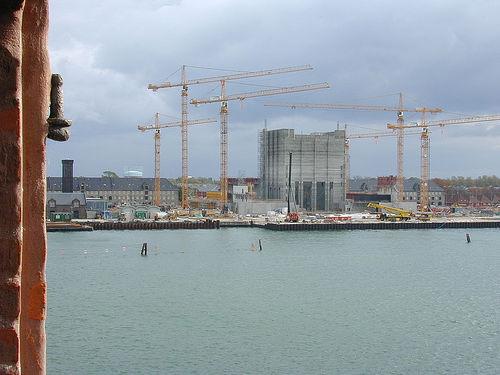
Weather: cloudy or overcast